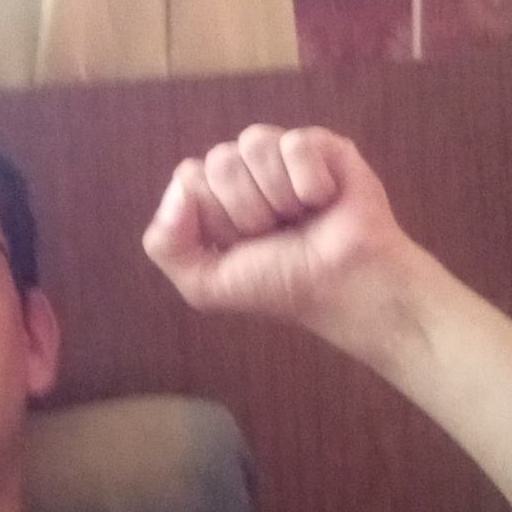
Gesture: fist